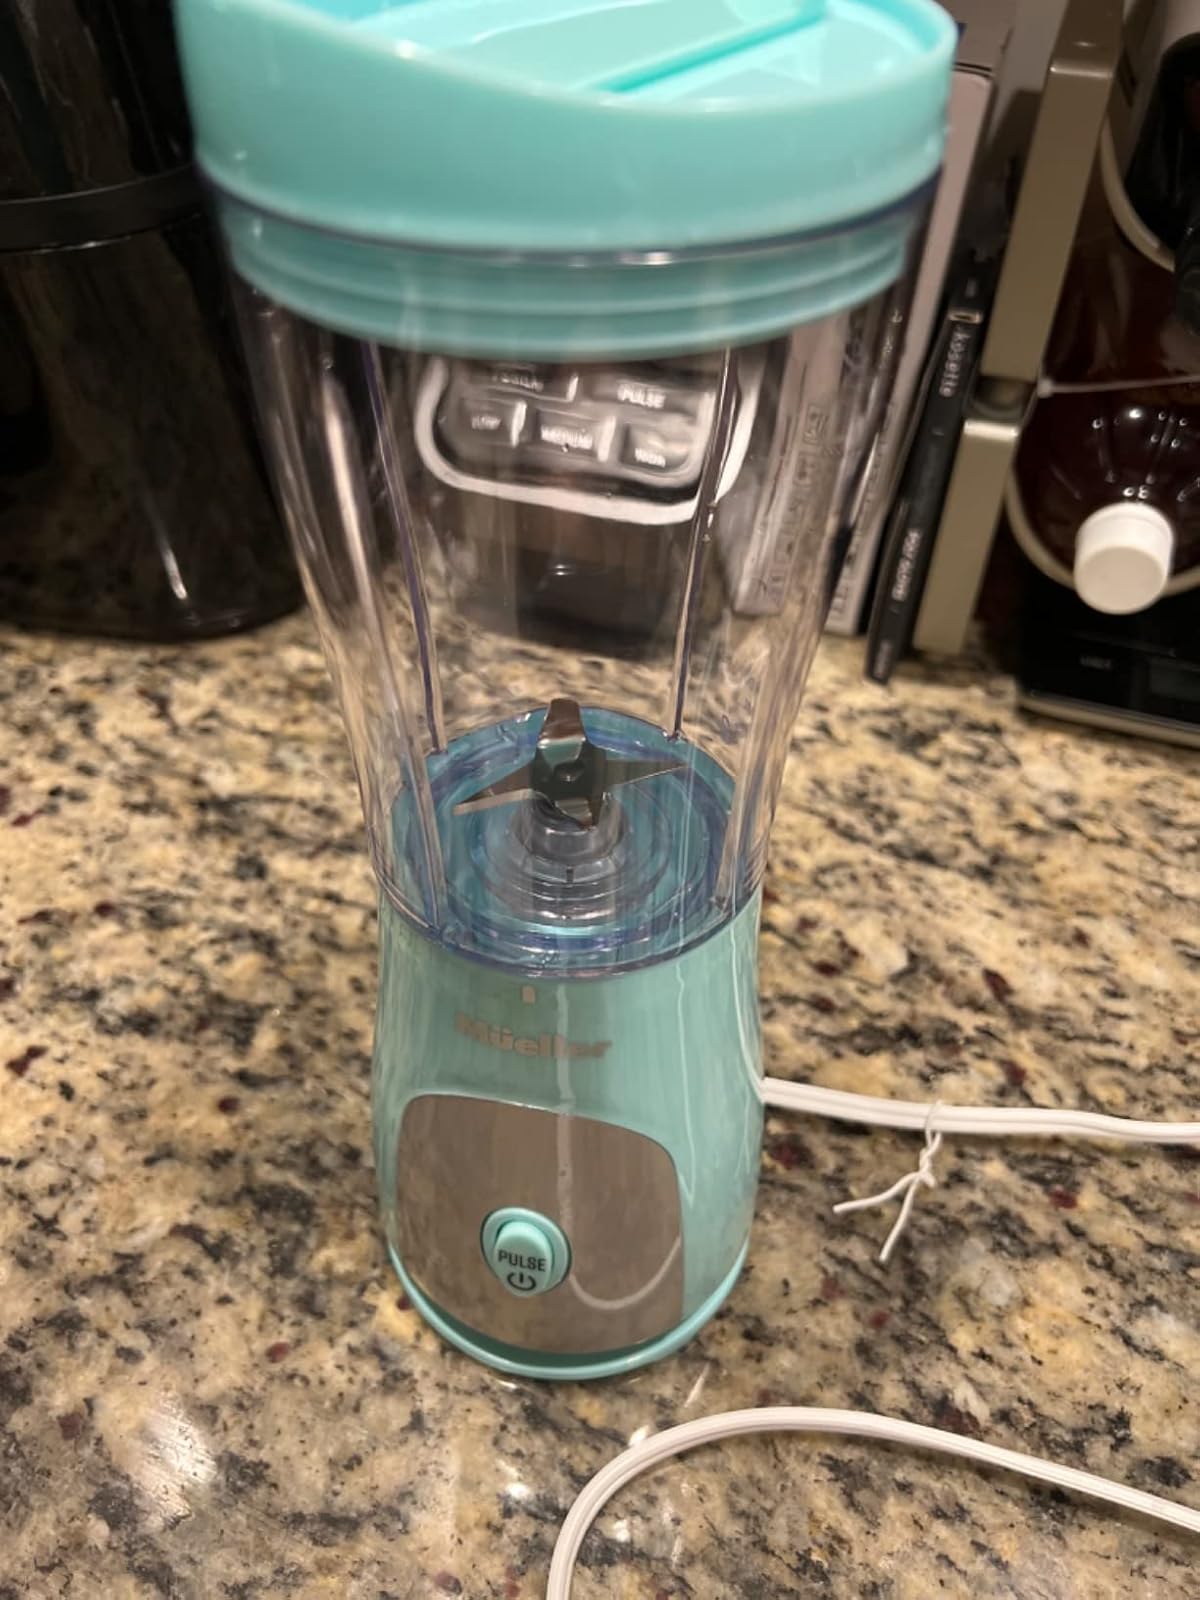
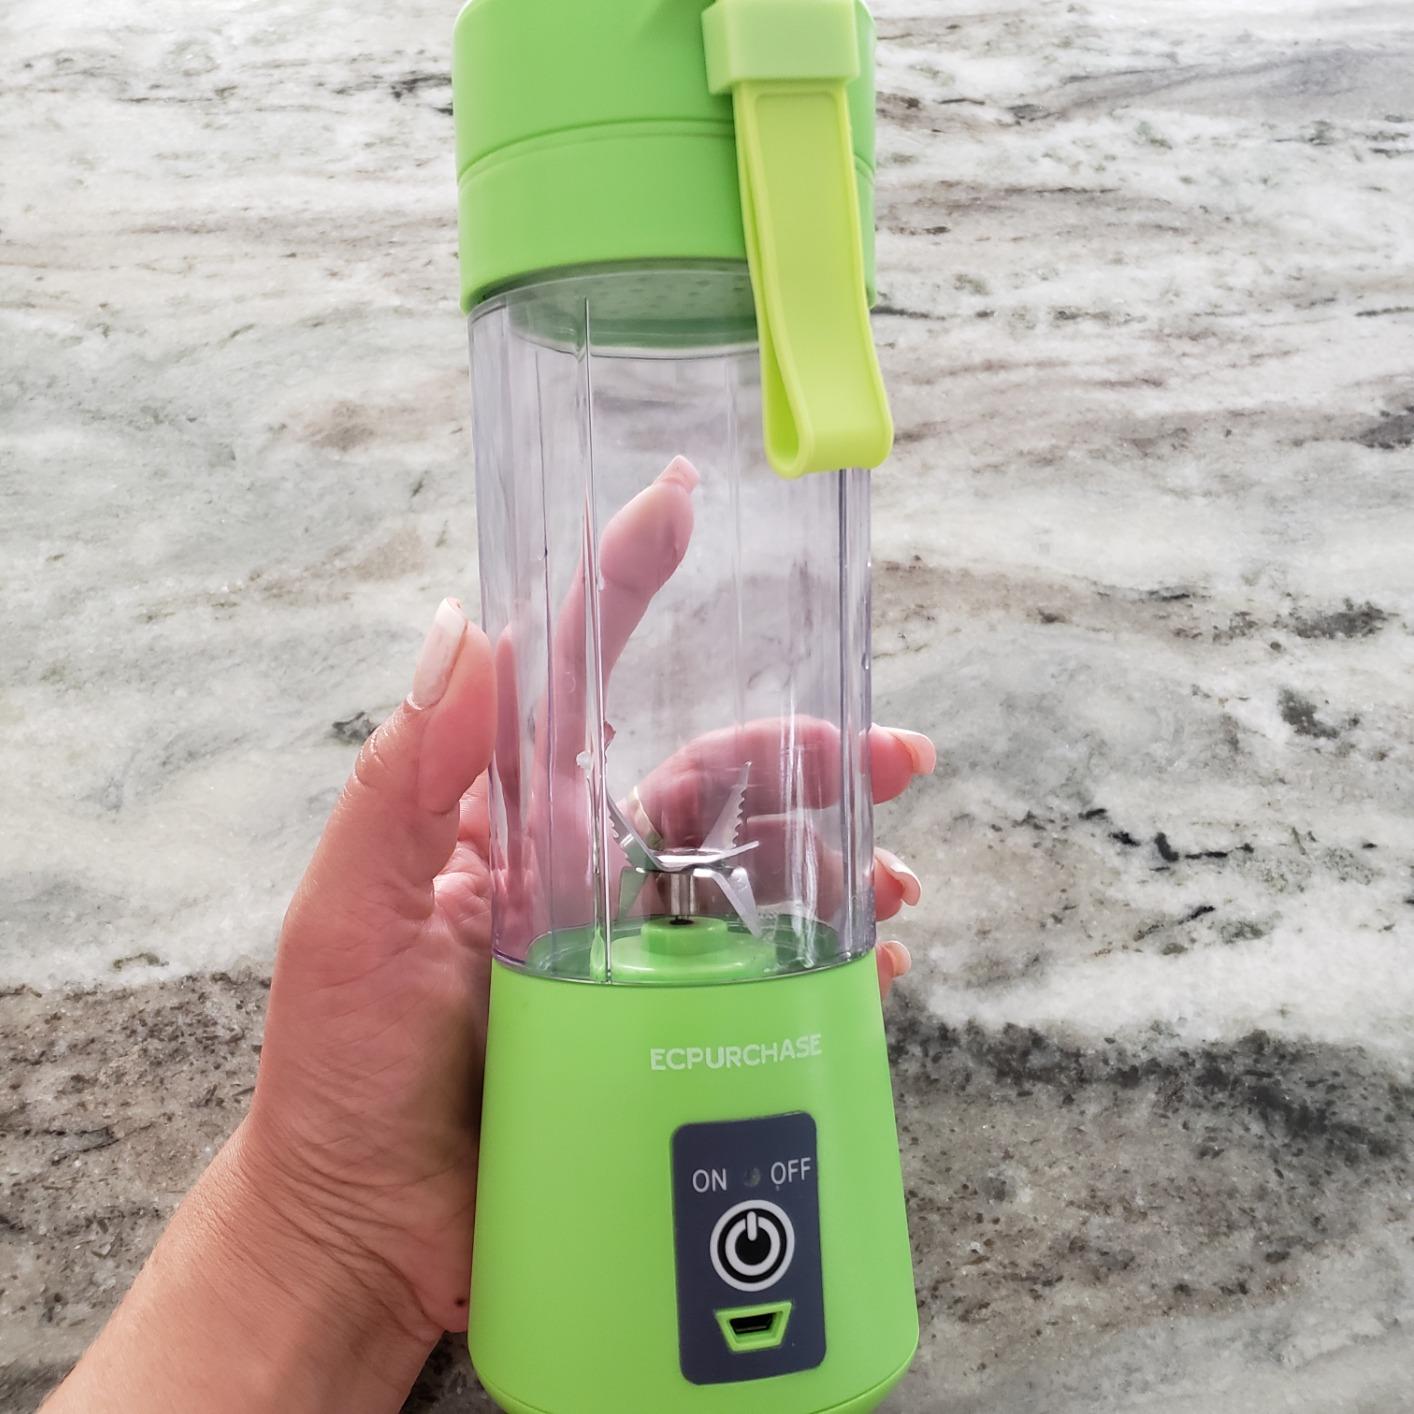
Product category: items_blender
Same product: no